History of Tocco da Casauria

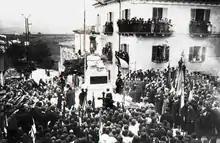
Inauguration of the war memorial, May 20, 1923

Between 1834 and 1836 a cholera epidemic spread in the Kingdom of Naples, and in Tocco the sanitary commission took precautions in this regard; houses and premises were disinfected with lime and roadblocks were set up within the town. By order of the intendant of Abruzzo Citra in a letter dated September 8, 1836, the Capuchin convent was used as a hospital for cholera patients. Pharmacist Beniamino Toro, originally from Cansano, moved to Tocco in the early 1800s and in 1817 began the business of making centerbe liqueur in his Tocco pharmacy. The liquor's popularity grew during the cholera epidemic as it was used as a disinfectant and remedy for nausea.